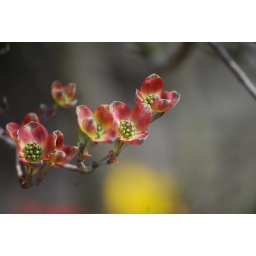
I got a bit crazy with this tree in my front yard. Its my favorite flower and tree!